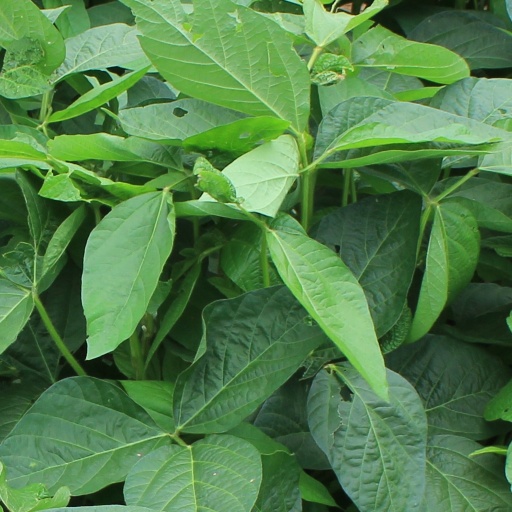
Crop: soybean